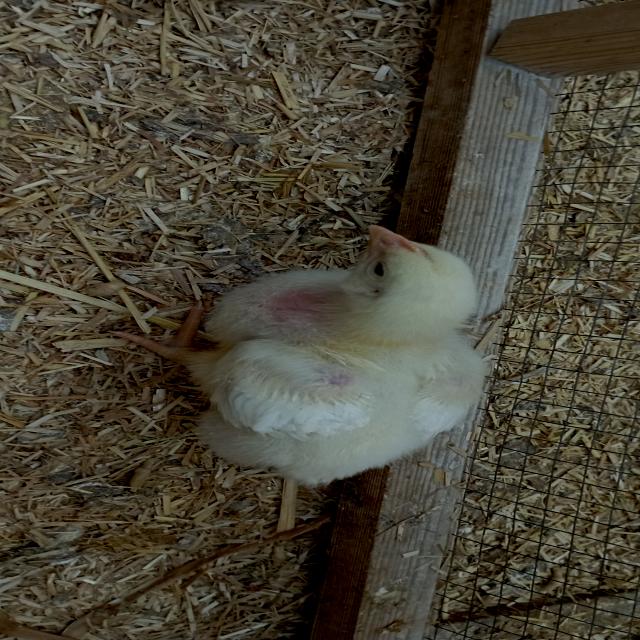
Weight: 282 g